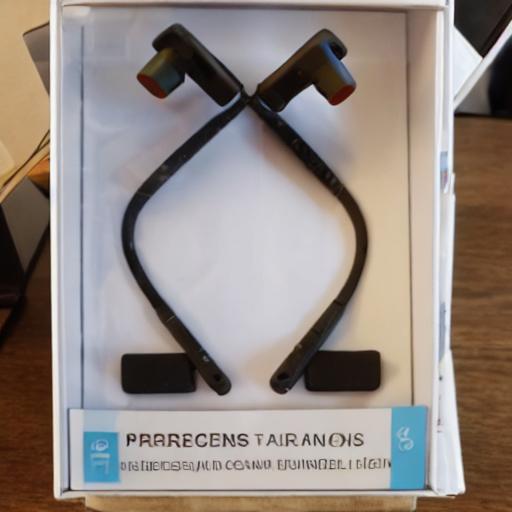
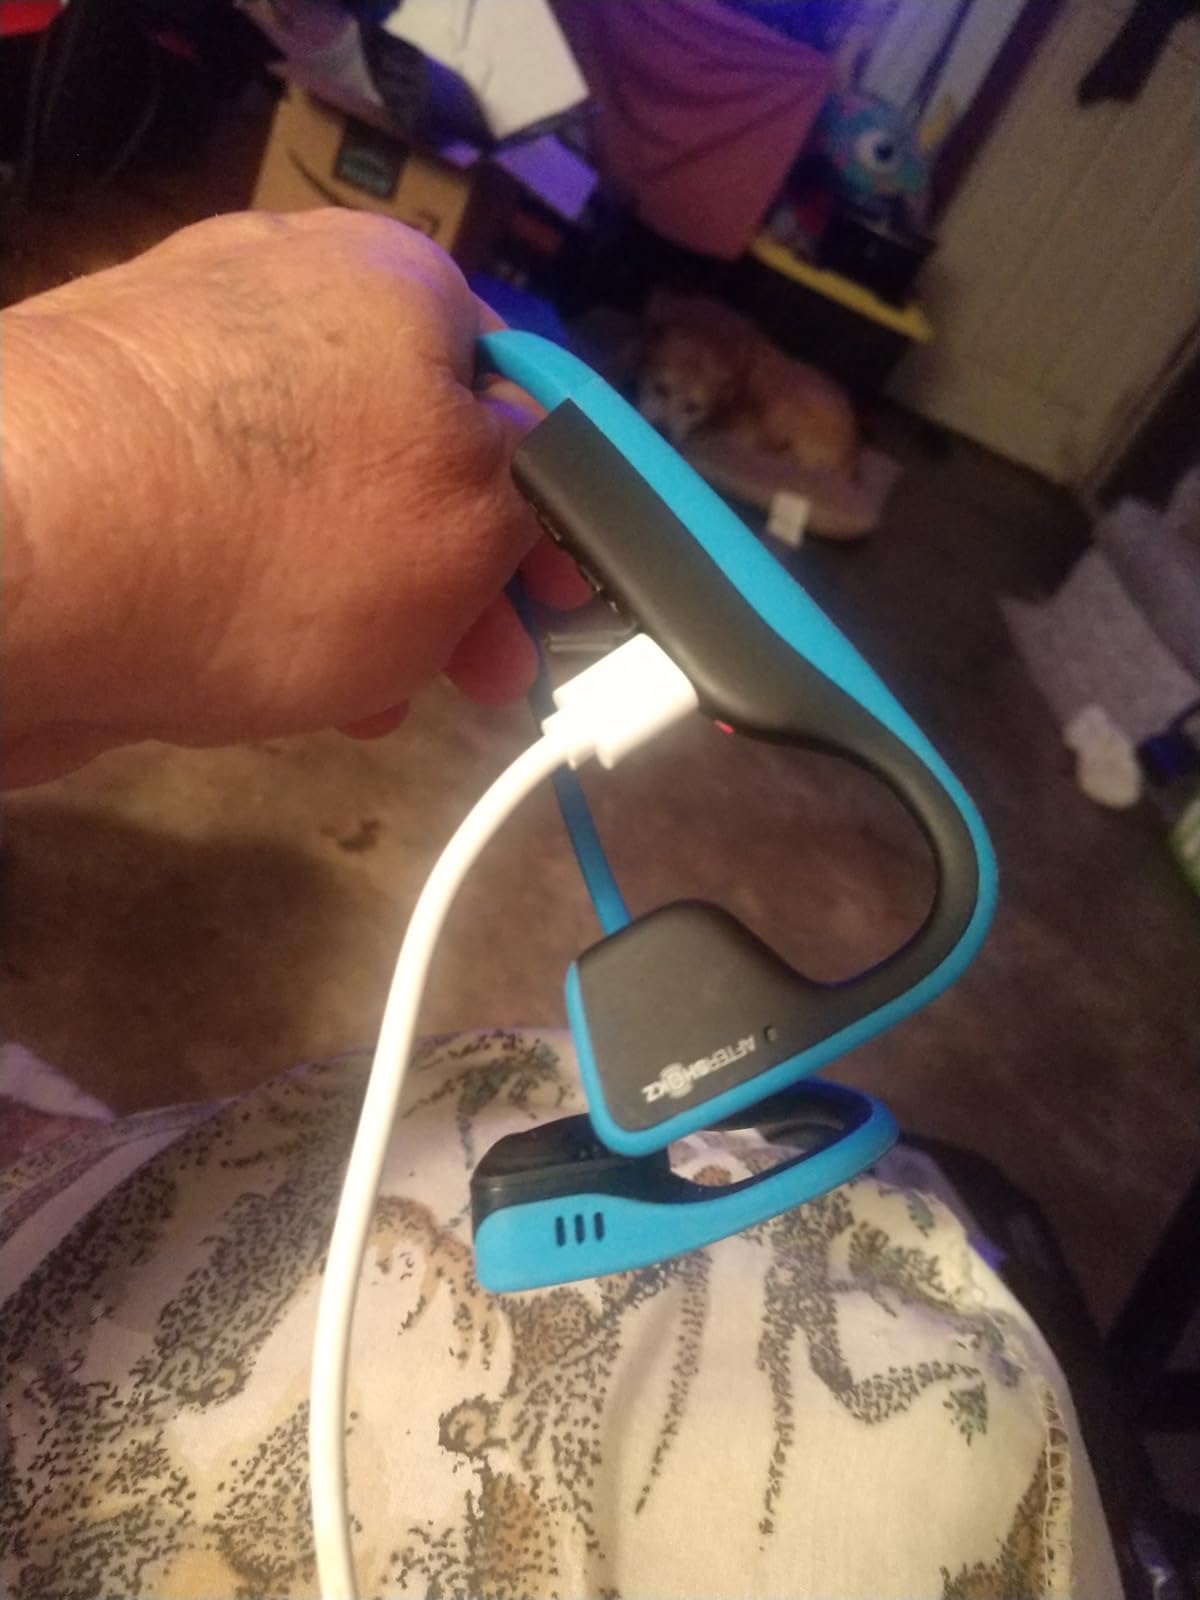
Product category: headphones
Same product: no